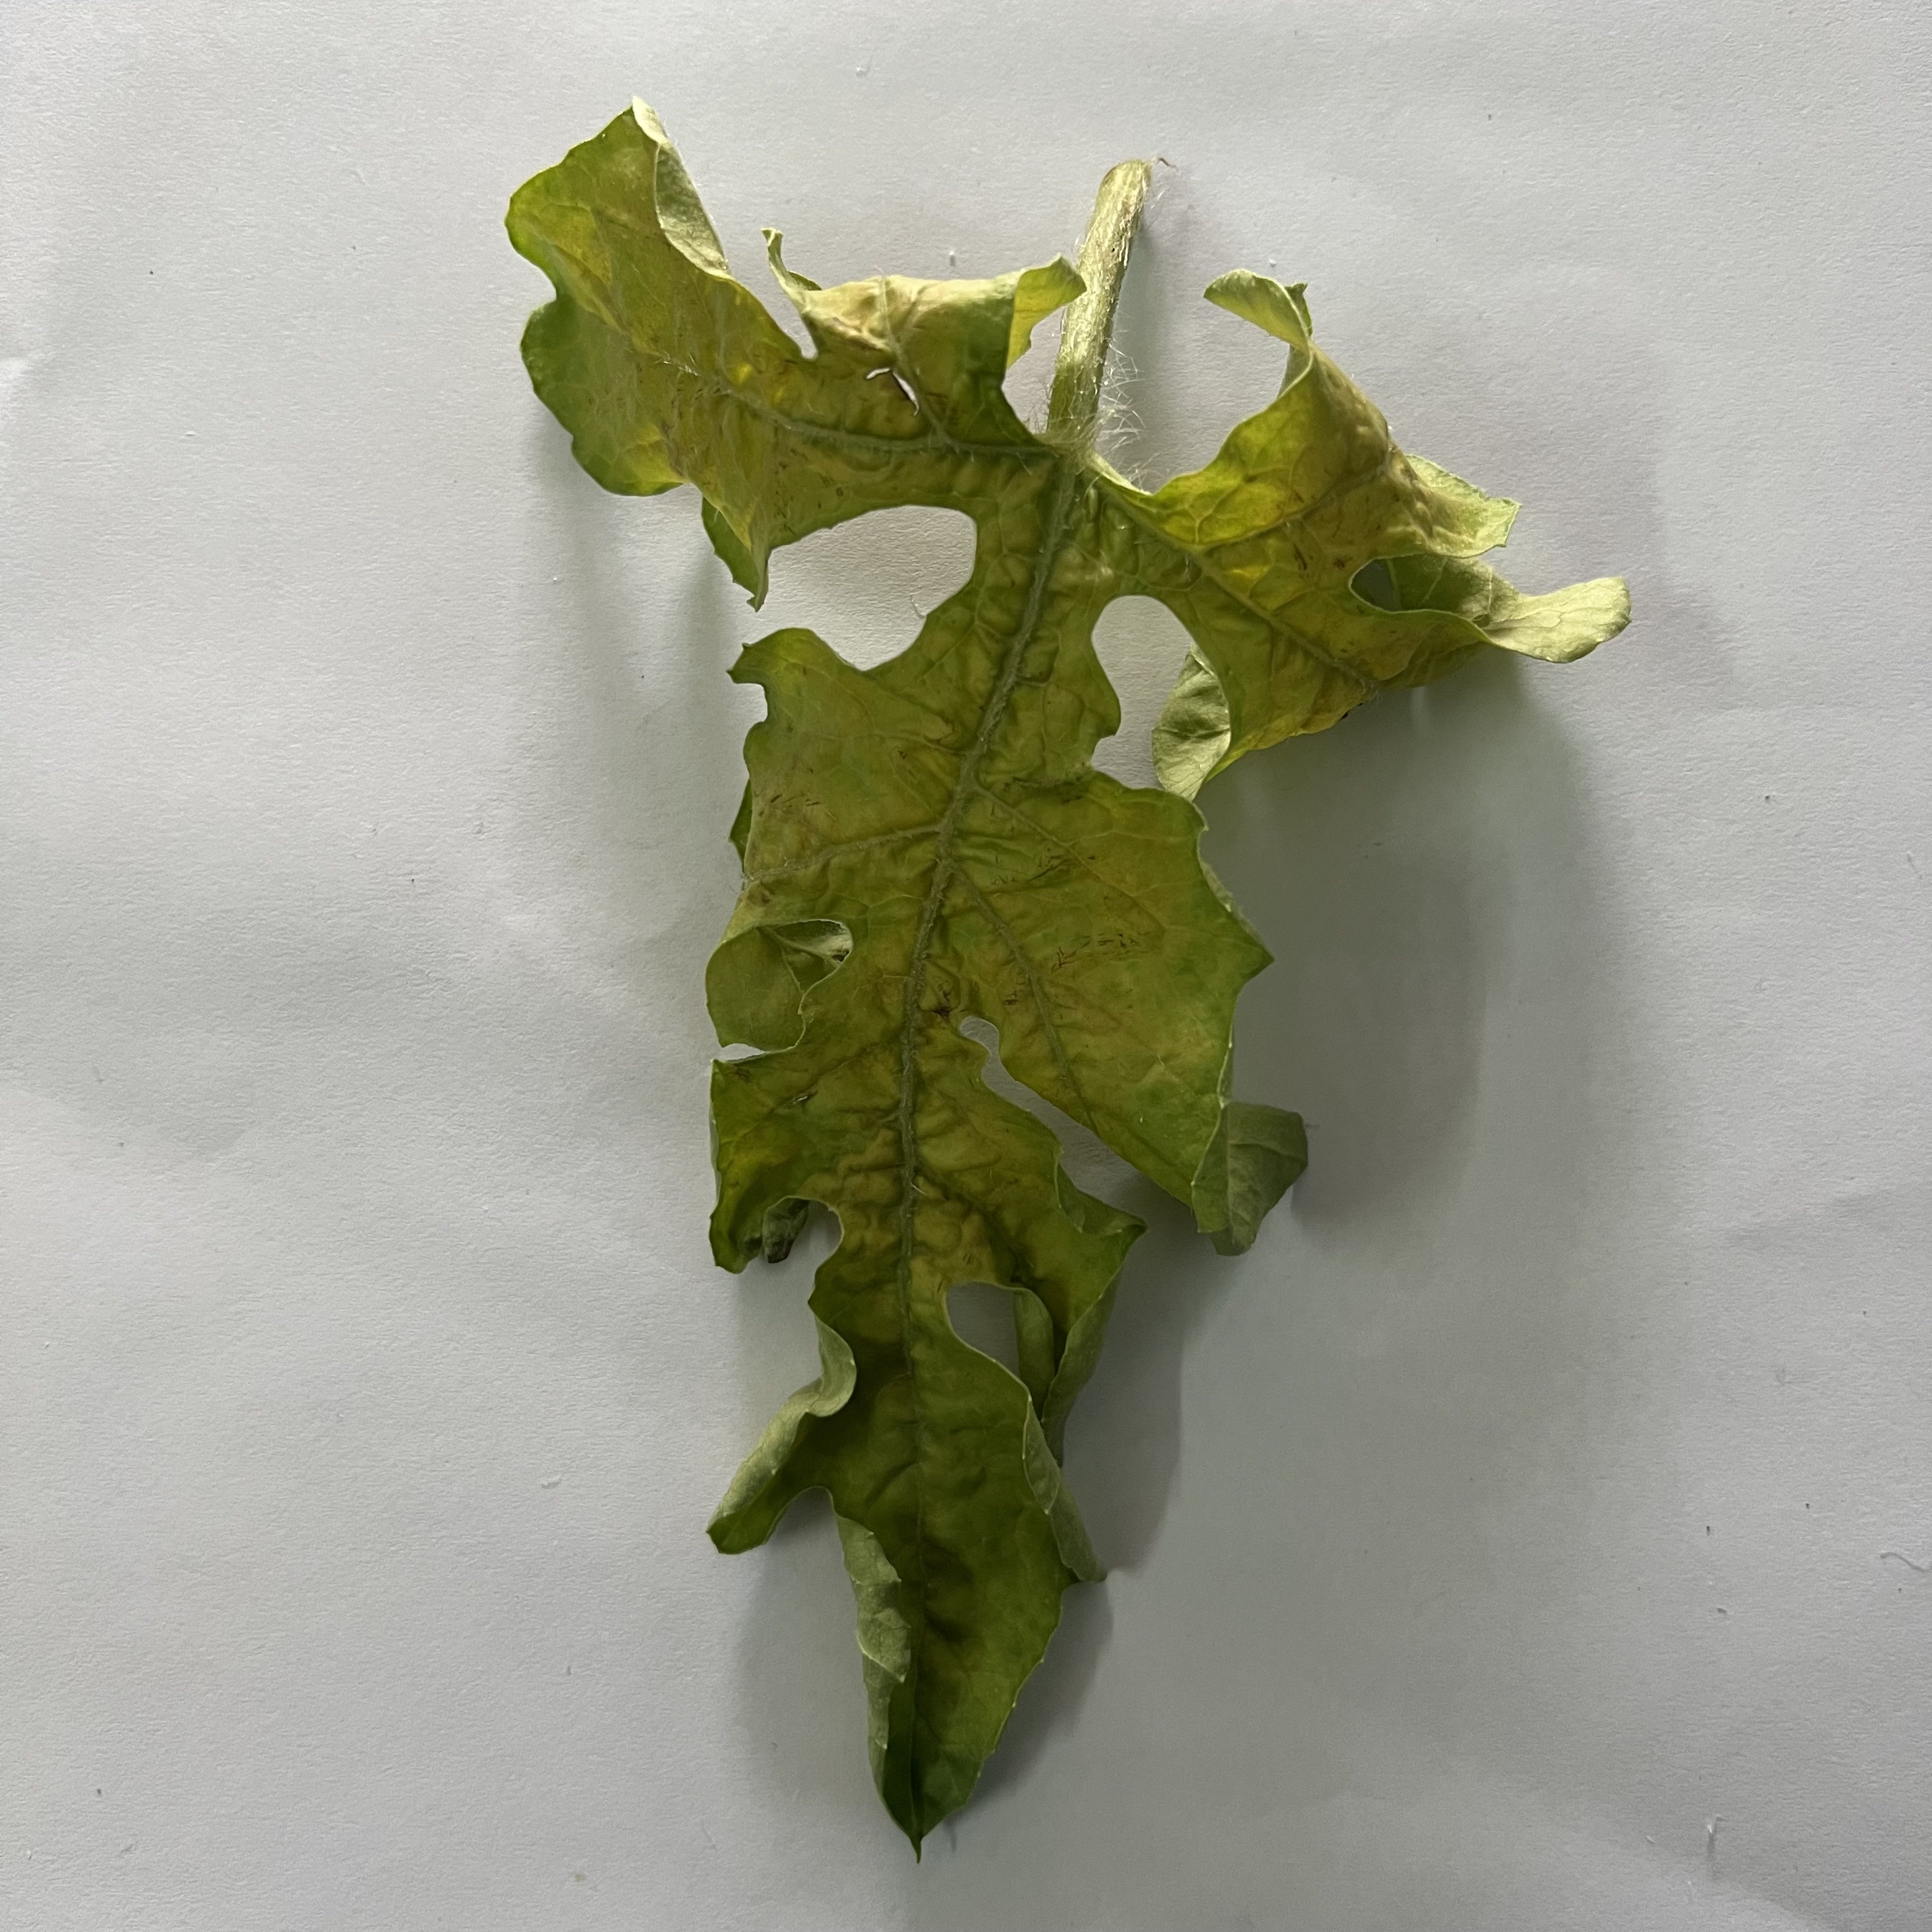
Label: Mosaic_Virus